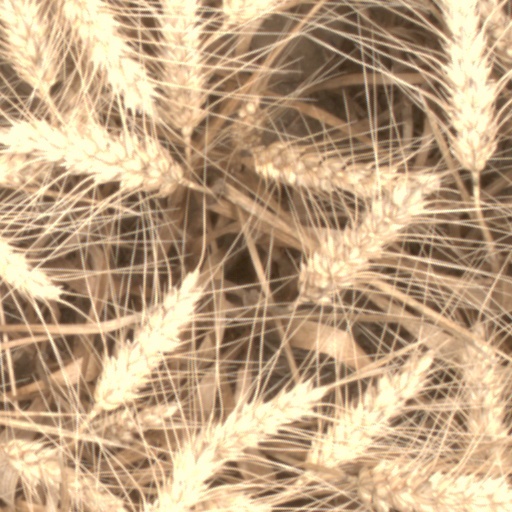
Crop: wheat